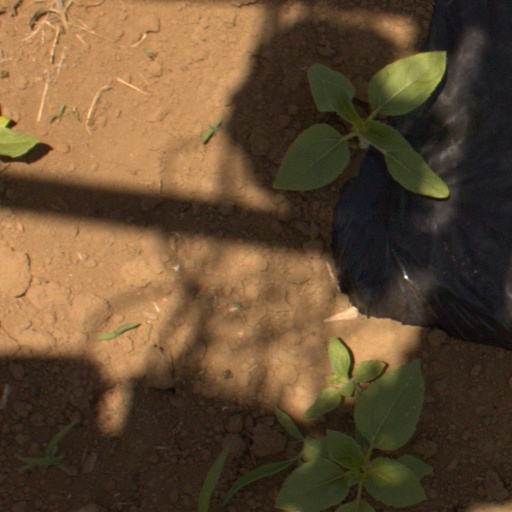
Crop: Jerusalem artichoke